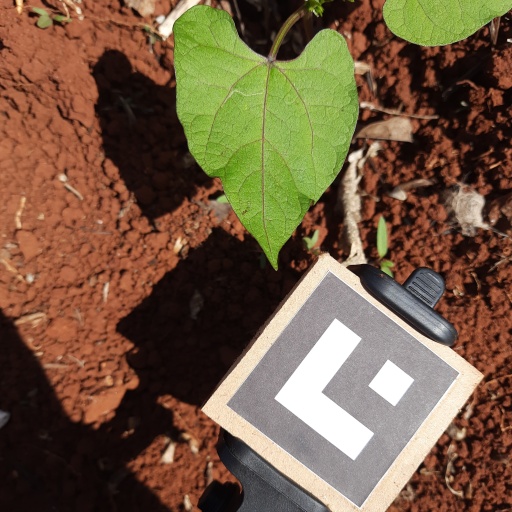
Observations: wavy surface, no eating holes, under sunlight